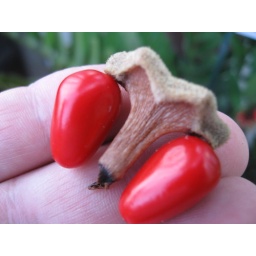
Really interesting plant in the Bromeliad House, the fruit is really something.